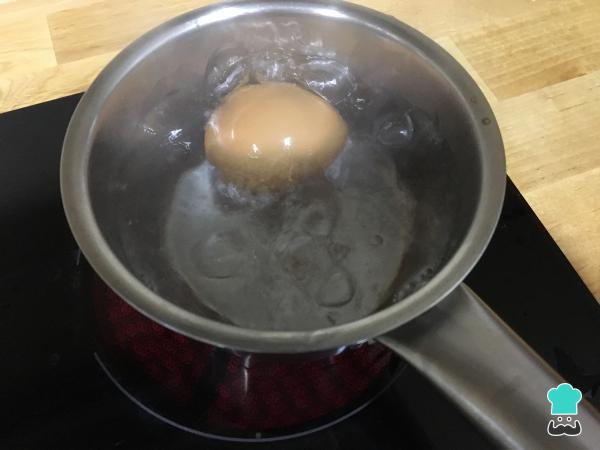
En primer lugar, cocemos el huevo en agua durante 10 minutos. Una vez cocido, lo pasamos por agua fría, quitamos la cáscara y reservamos.Si tienes dudas con respecto a esta preparación no olvides consultar los trucos y consejos para conseguir huevos duros perfectos.